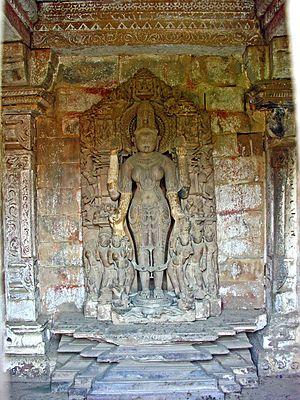
Le temple de Vishvanatha est un temple hindou situé à Khajurâho dans l'état du Madhya Pradesh, en Inde.